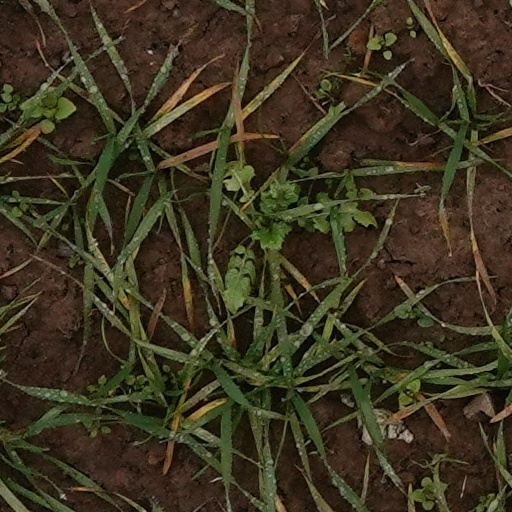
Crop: wheat